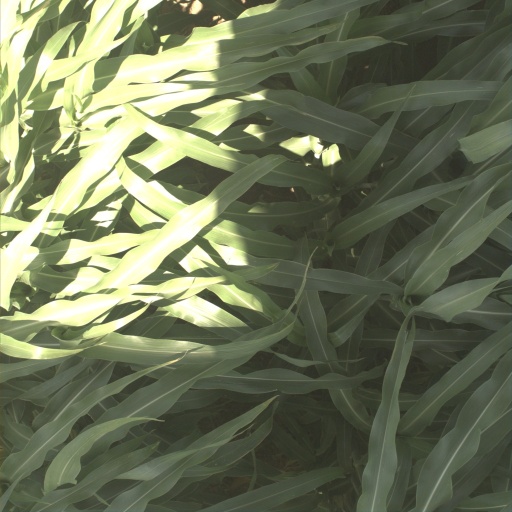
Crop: sorghum